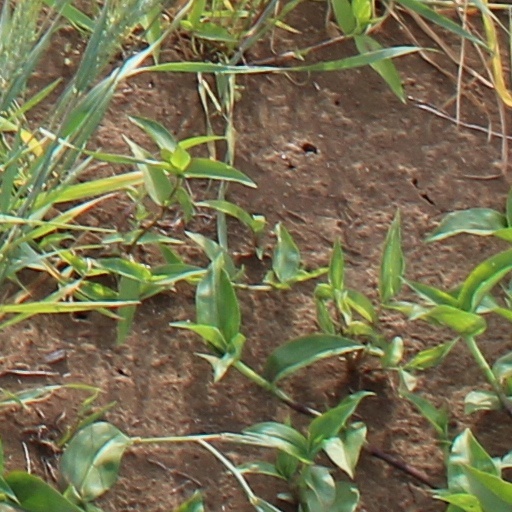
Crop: wheat